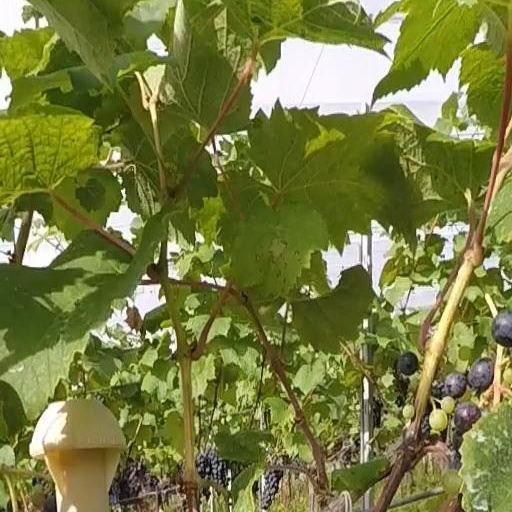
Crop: grape